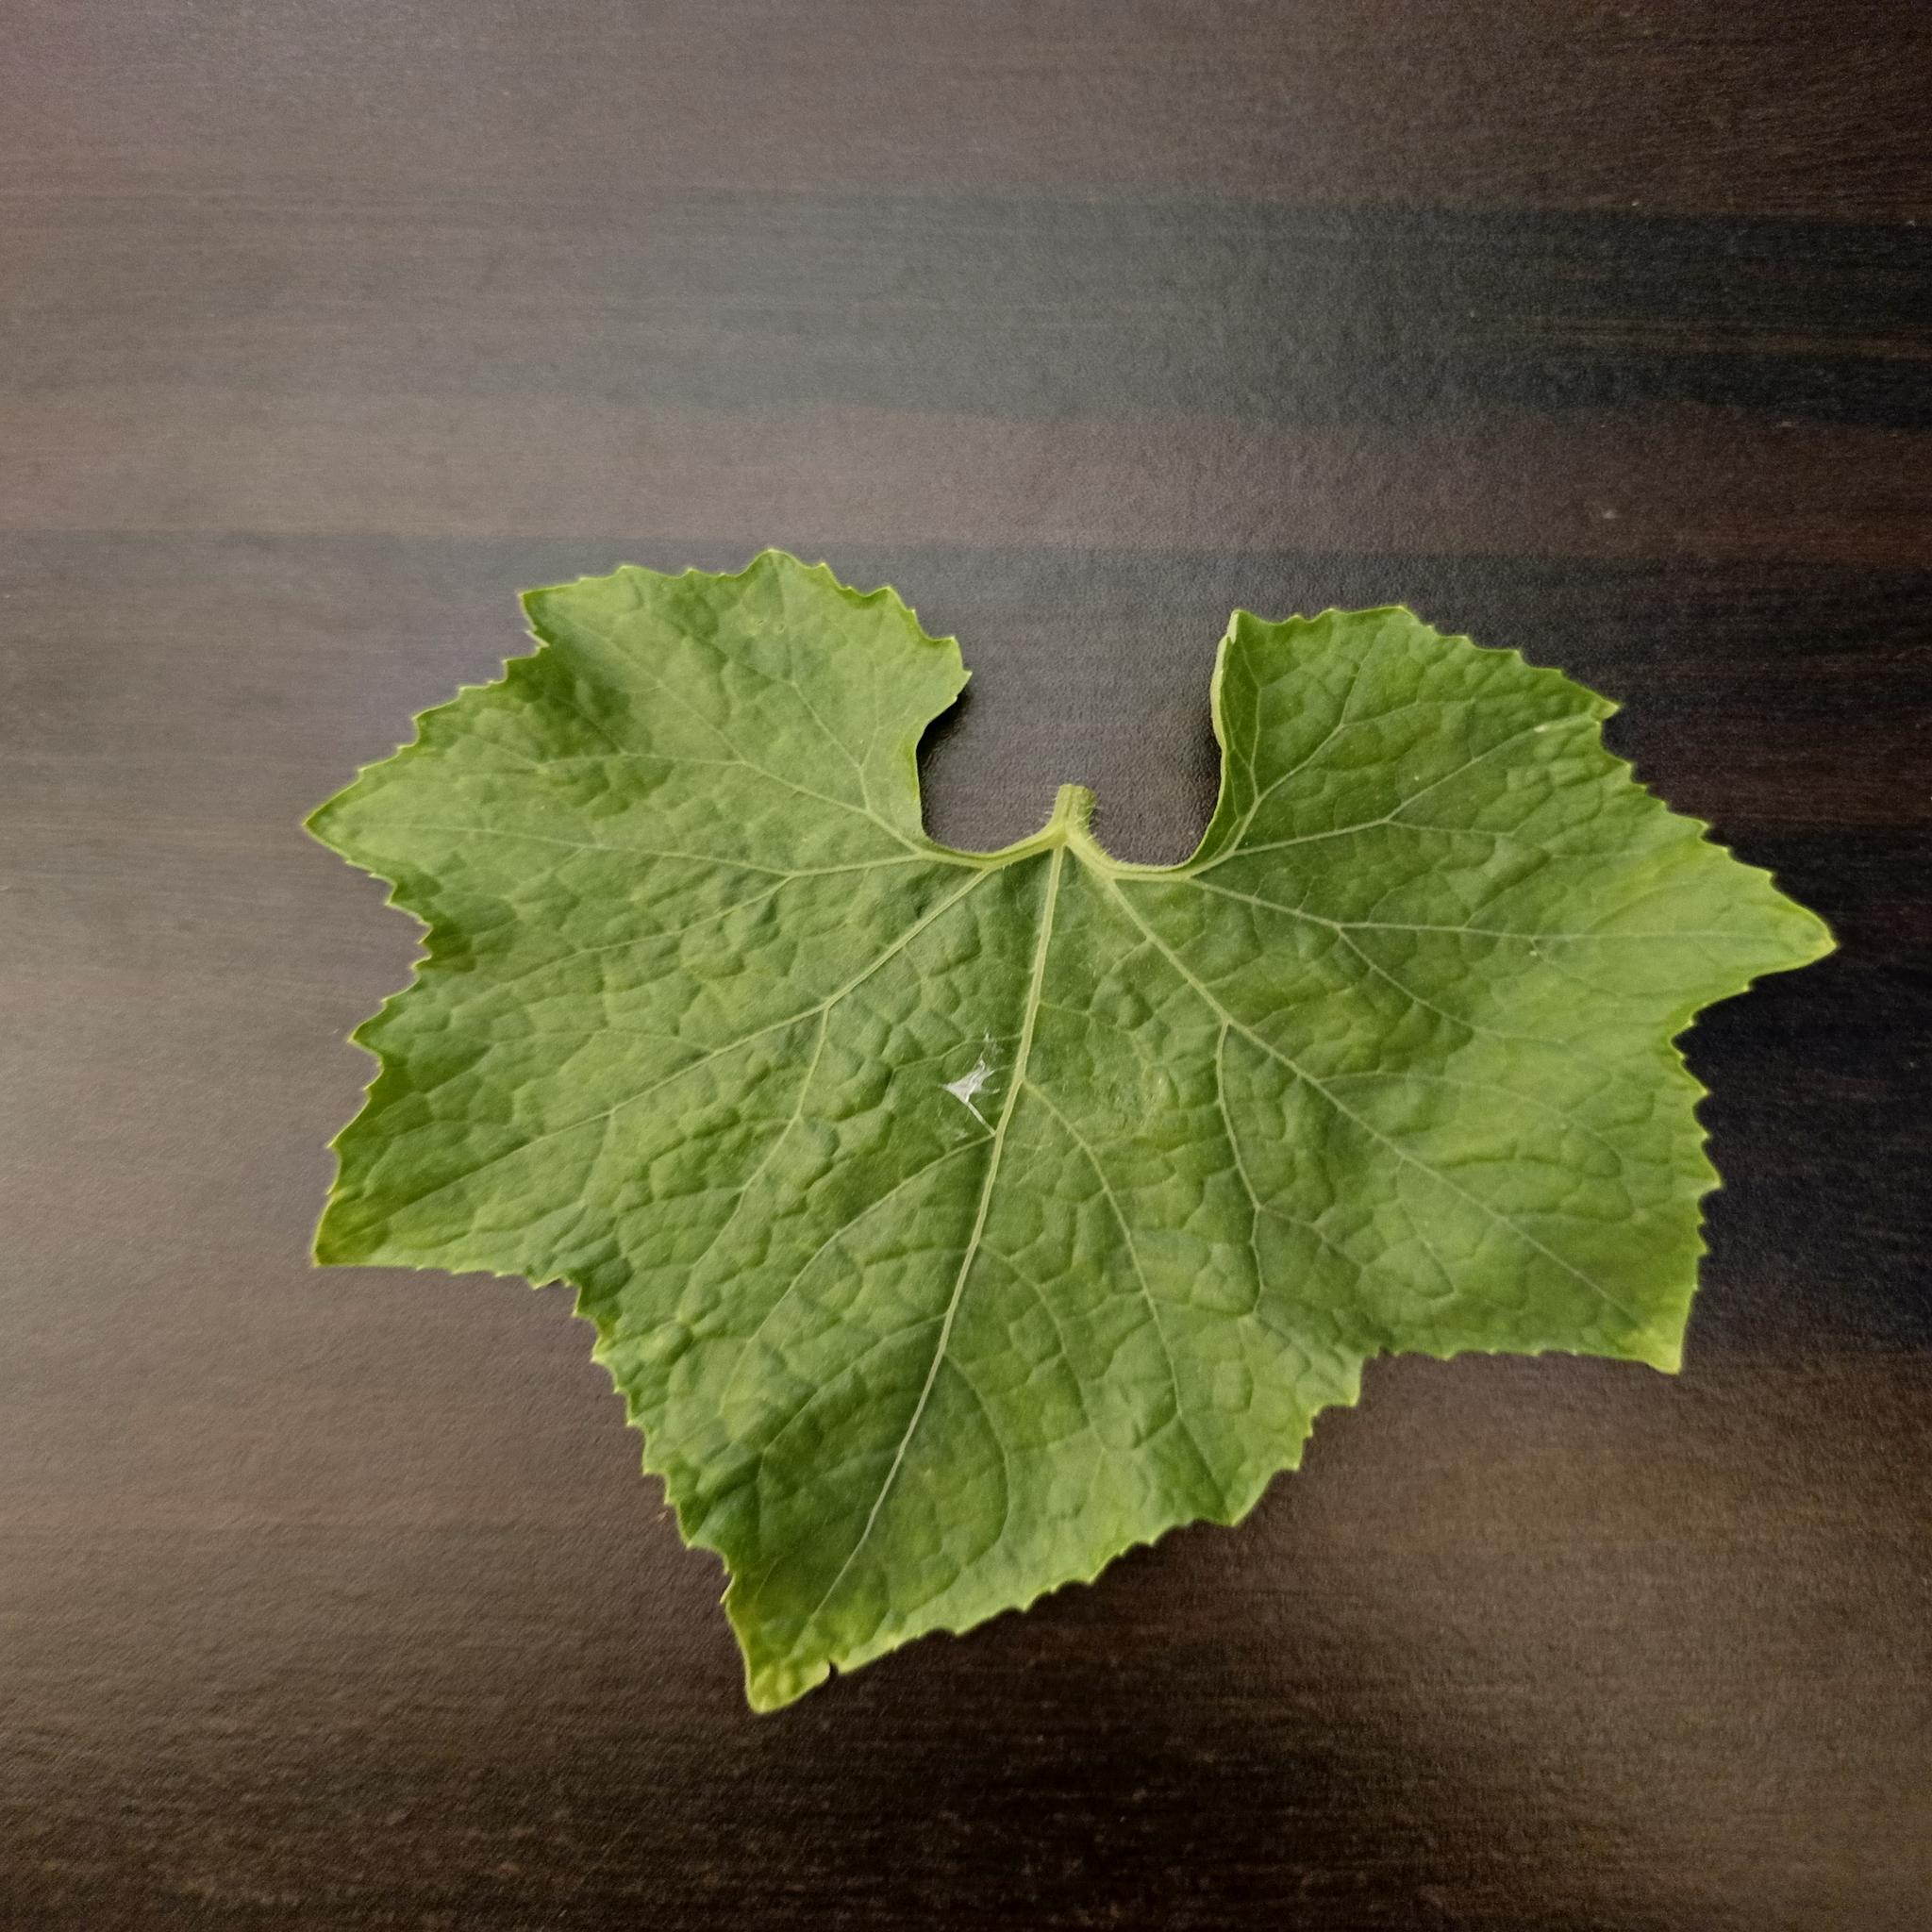
Label: Healthy